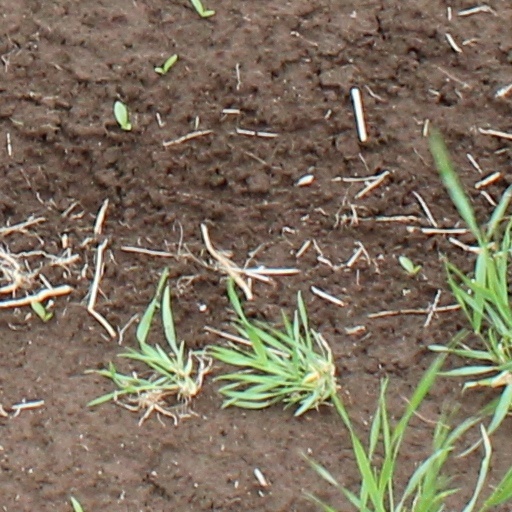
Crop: wheat